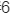
Number: 6